2014 Asian Indoor Athletics Championships

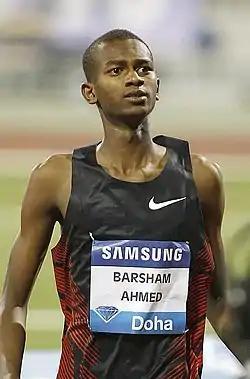
Mutaz Essa Barshim's gold medal in the high jump helped Qatar top the medal table.

A total of 20 national records were set at the championships. Non-medalling national record performances are listed below.